Panic Shack

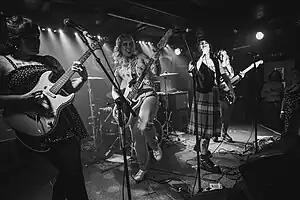

Panic Shack are a British band, formed in 2018 in Cardiff. The band consists of Sarah Harvey (lead vocals), Meg Fretwell (guitar, backing vocals), Romi Lawrence (guitar, backing vocals), Emily Smith (bass) and accompanied by Nick Doherty-Williams on drums.